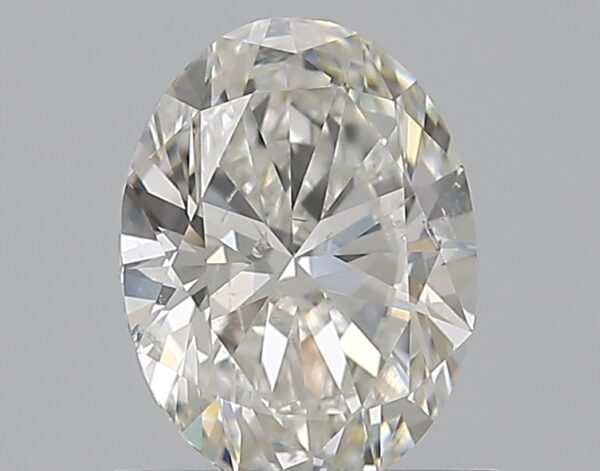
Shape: oval
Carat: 0.9
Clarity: SI1
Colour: H
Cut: EX
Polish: EX
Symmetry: VG
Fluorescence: N
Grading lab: GIA
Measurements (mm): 7.22 x 5.38 x 3.39